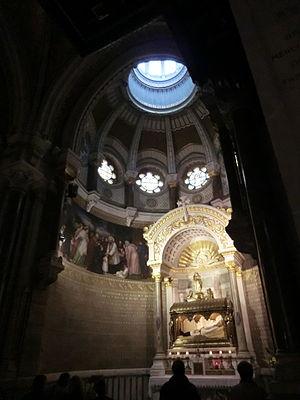
Basilique d'Ars. This building is classé au titre des Monuments Historiques. It is indexed in the Base Mérimée, a database of architectural heritage maintained by the French Ministry of Culture,
André Marie Paul Borel, né à Lyon le 12 février 1828 et mort dans la même ville en 1913, est un peintre et graveur français.